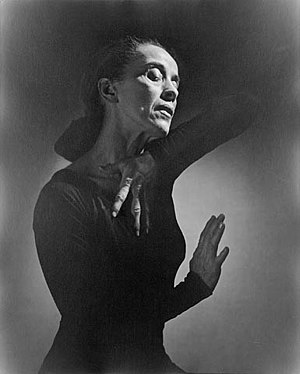
Yousuf Karsh / Eksempler på arbejder
Yousuf Karsh var en armensk-canadisk fotograf, og anses som en af de mest berømte og anerkendte portrætfotografer nogensinde.